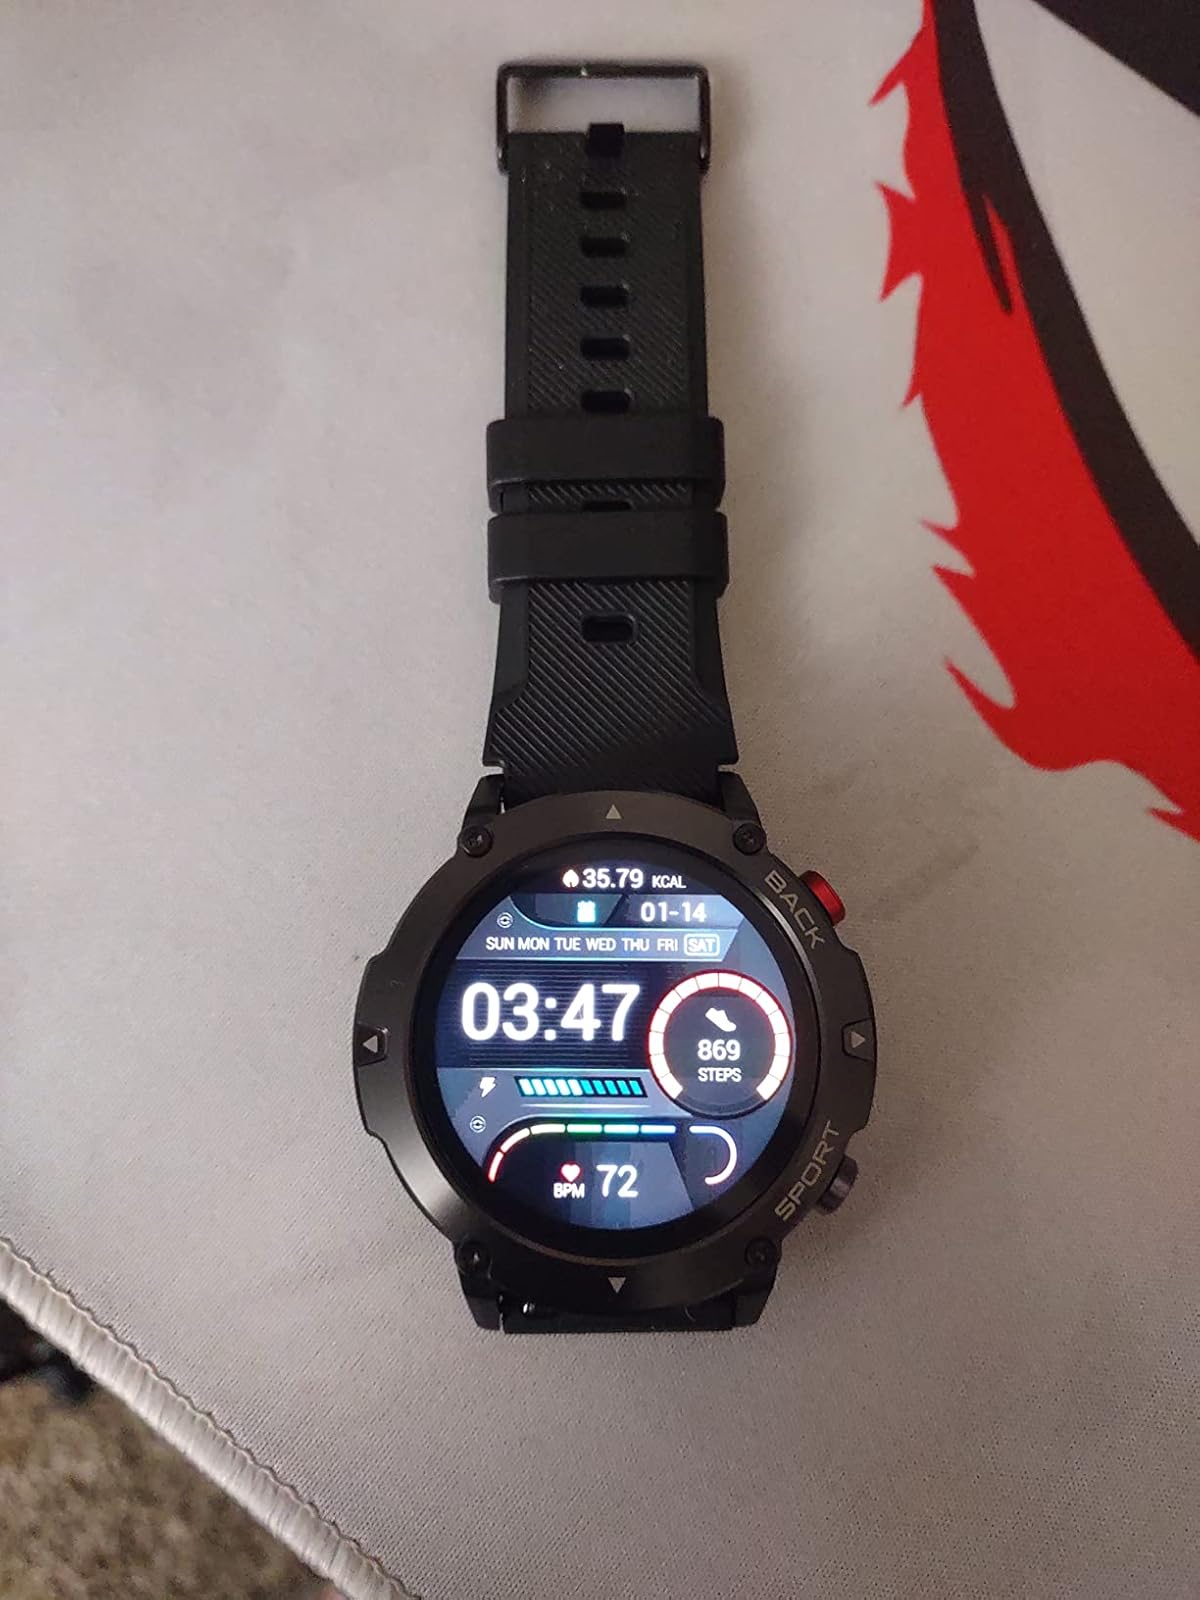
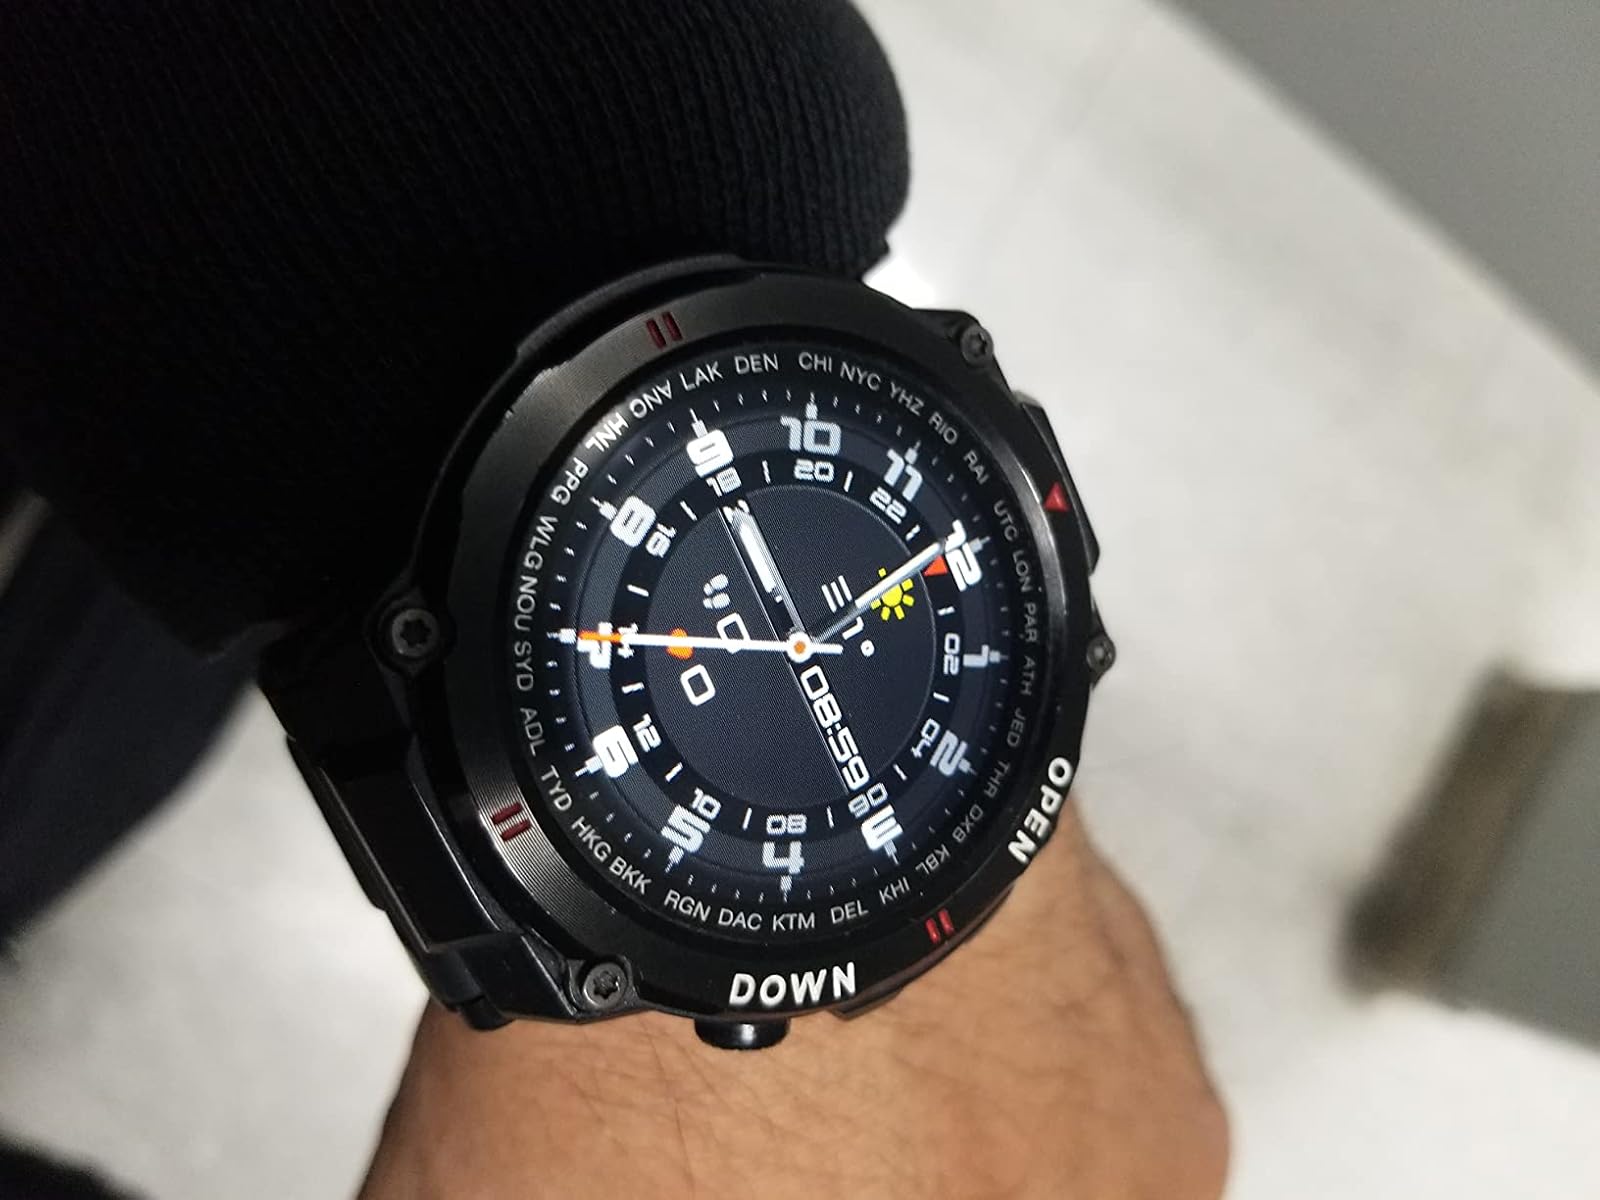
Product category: smartwatch
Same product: no